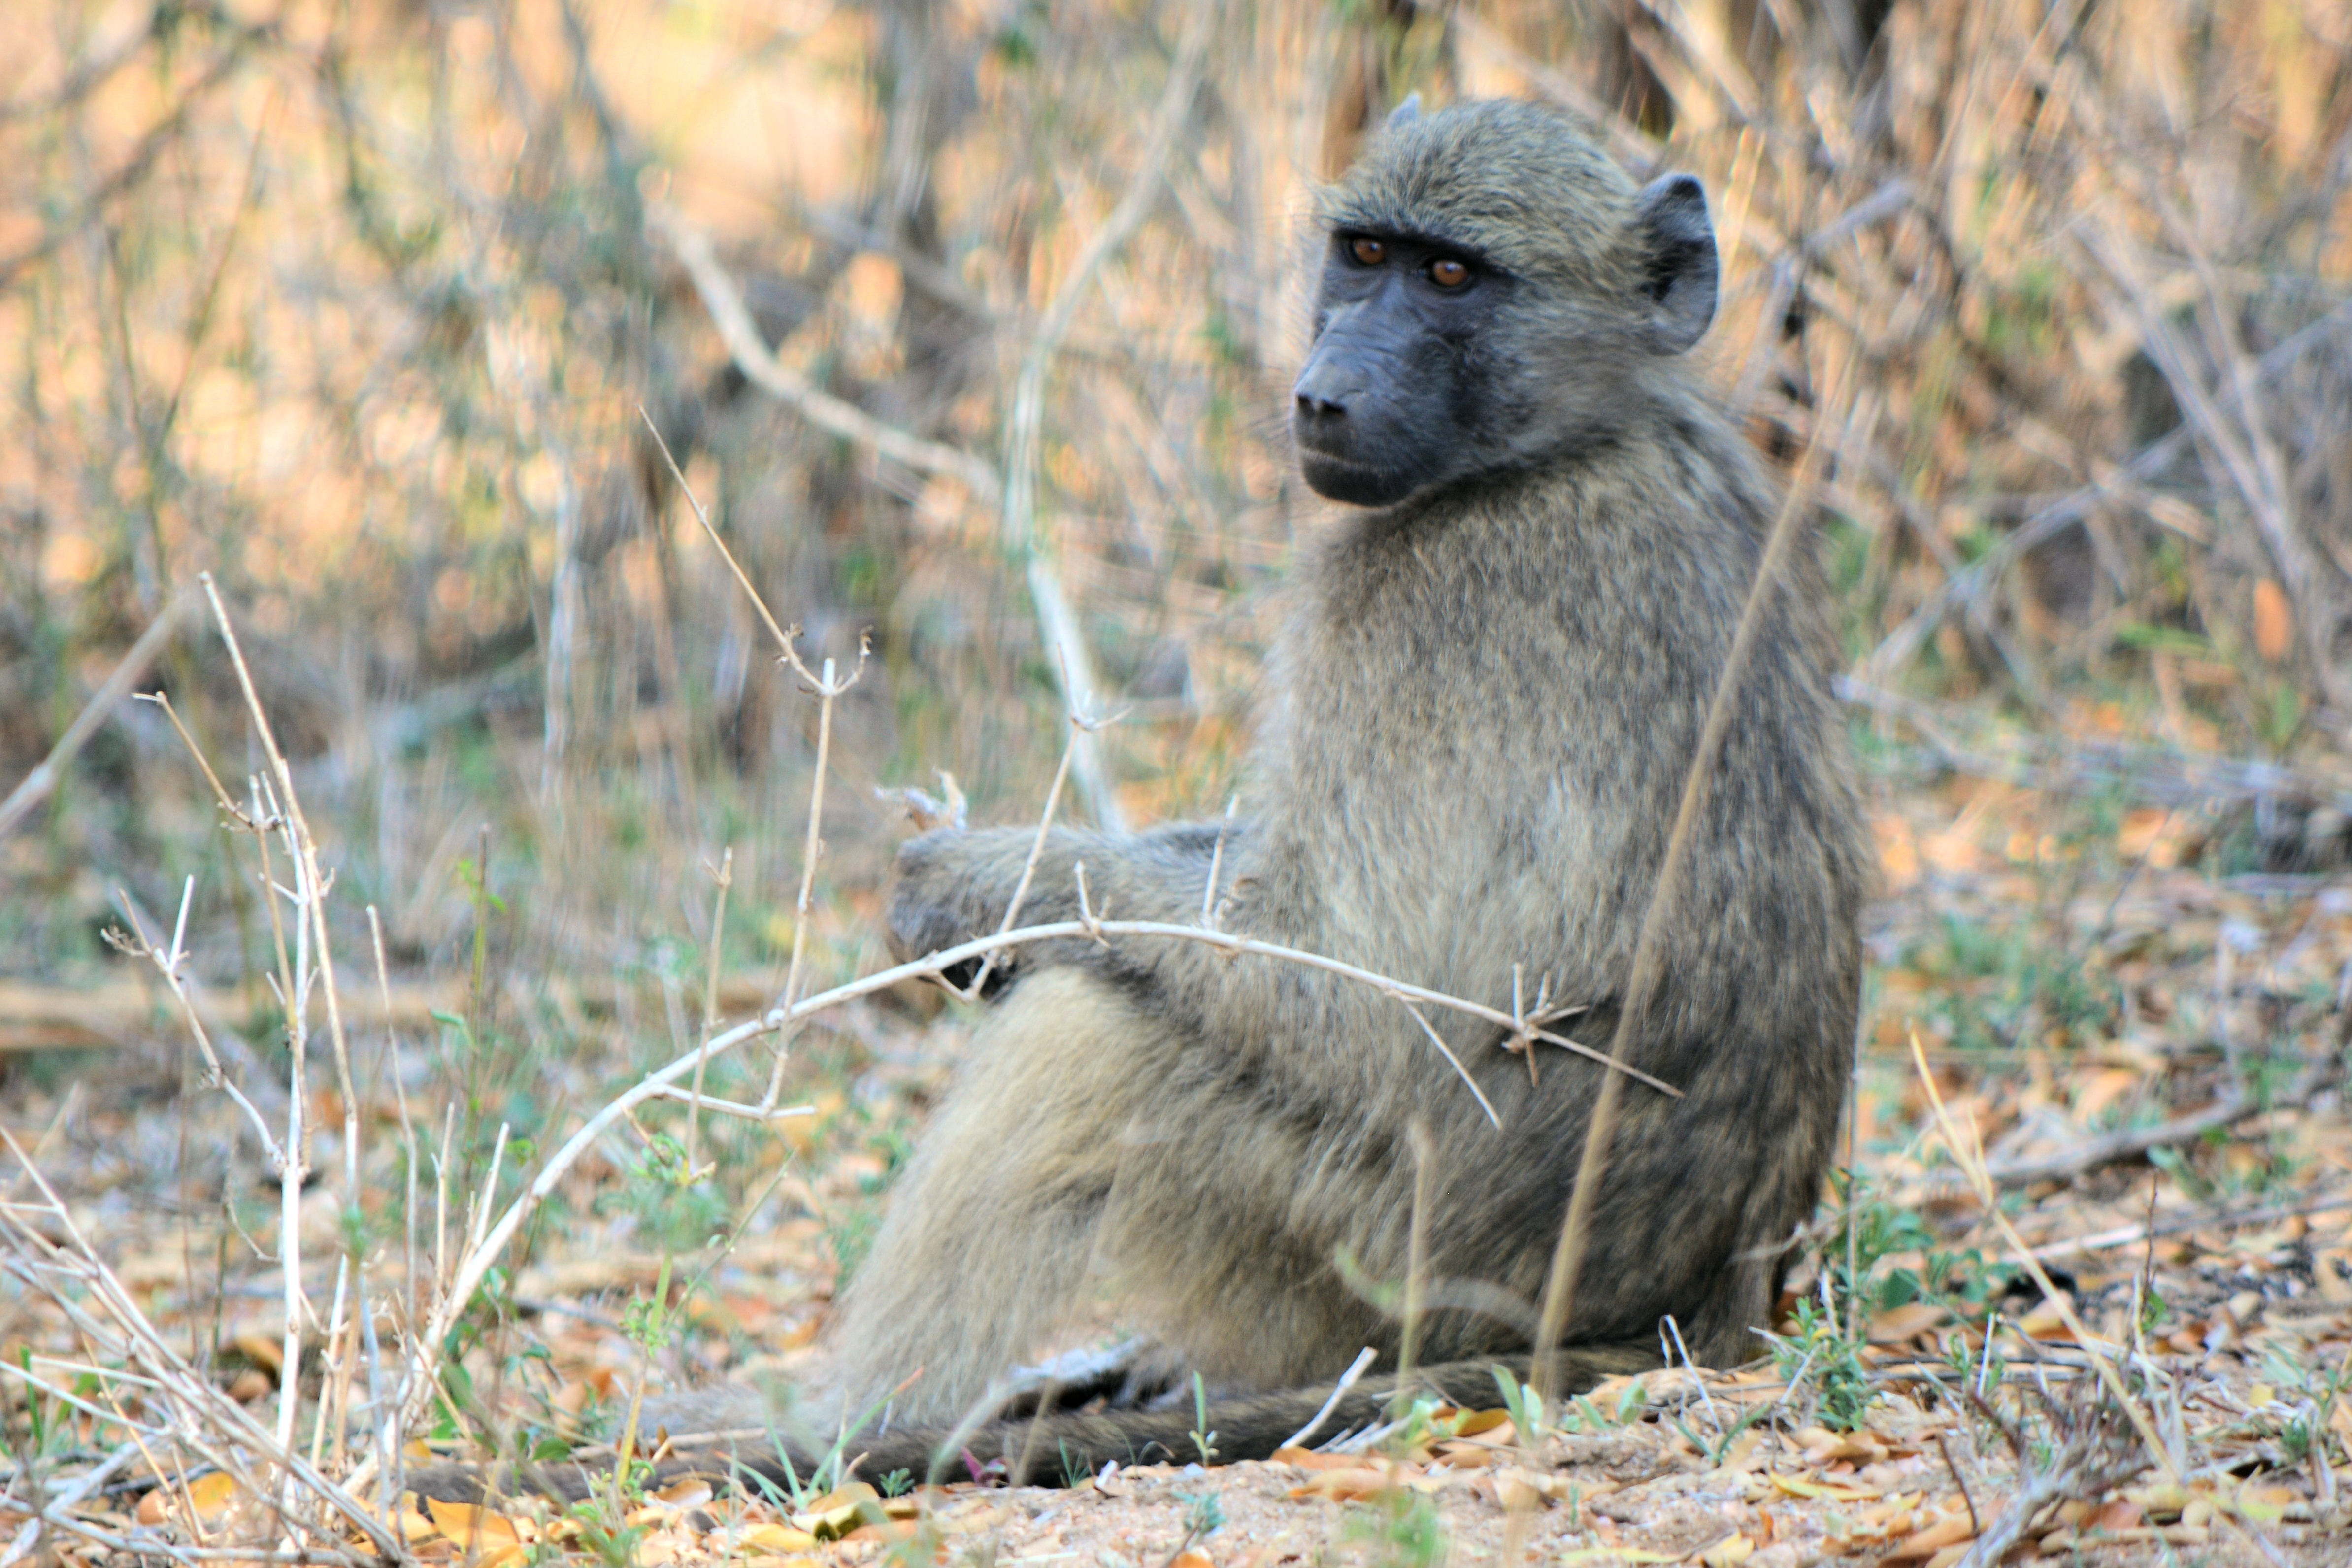
nature, wildlife, mammal, fauna, baboon, vertebrate, safari, old world monkey, kruger park south africa